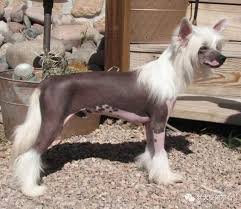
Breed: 234-n000093-Chinese_Crested_Dog